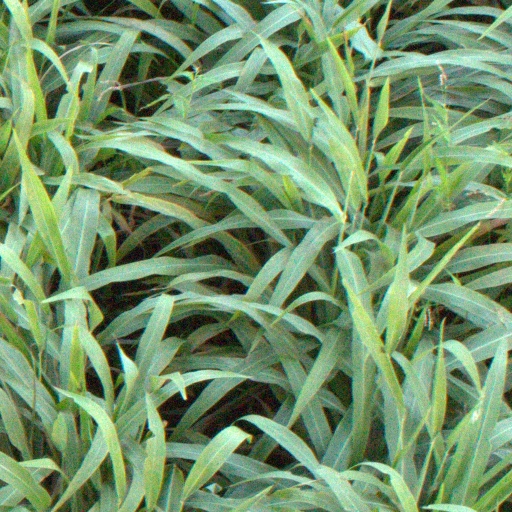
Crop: sorghum